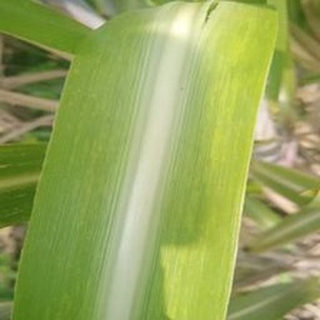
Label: sugarcane_mosaic